Carlyle S. Beals

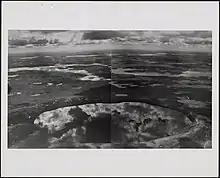
Aerial photograph of the Pingualuit (New Quebec) Crater used in Carlyle Beals' research on Canadian impact craters.

While in Ottawa, he became interested in the geophysical activities of the observatory. He began a study of meteorite impact craters in the Canadian shield, searching for circular features in aerial photographs and organising drill core studies of the most promising targets.